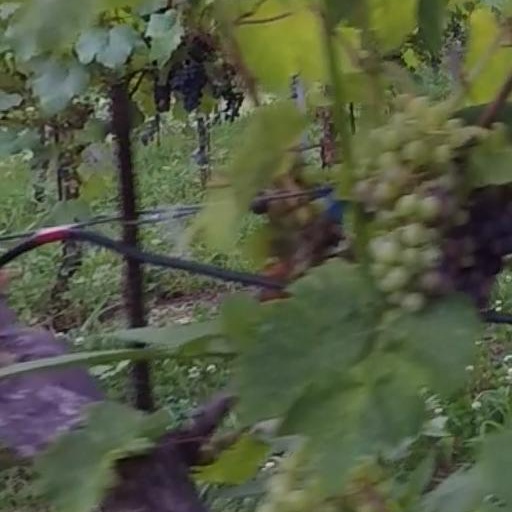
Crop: grape